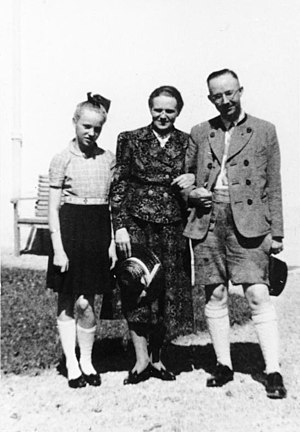
Heinrich Himmler / Efterkommere
Datteren Gudrun med sine forældre.
Heinrich Luitpold Himmler var en tysk nazist fra 1923 – 1945. Han var en af Hitlers mest betroede medarbejdere og leder af SS. Han var fra 1929 leder af sikkerhedspolitiet og blev indenrigsminister. Himmler er en af de nazistiske ledere, som var mest involveret i Holocaust.